Ruby Laffoon

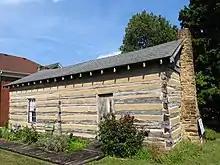
Born in this log cabin, now in downtown Madisonville

Ruby Laffoon was born on January 15, 1869, in a log cabin in Madisonville, Kentucky. He was the third child and only son of John Bledsoe Laffoon Jr. and Martha Henrietta ("née" Earle) Laffoon. According to Laffoon biographer Vernon Gipson, his parents could not decide on a name for their new child, and for several years, referred to him only as "Bud". When he was a young child, Laffoon chose the name "Ruby" after John Edwin Ruby, a local businessman whose grocery store he frequently visited.